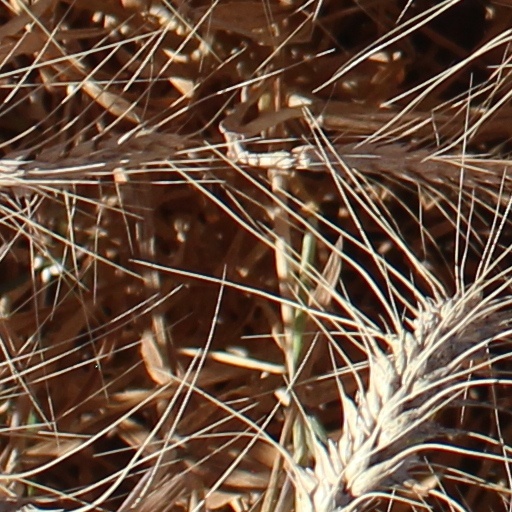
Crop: wheat